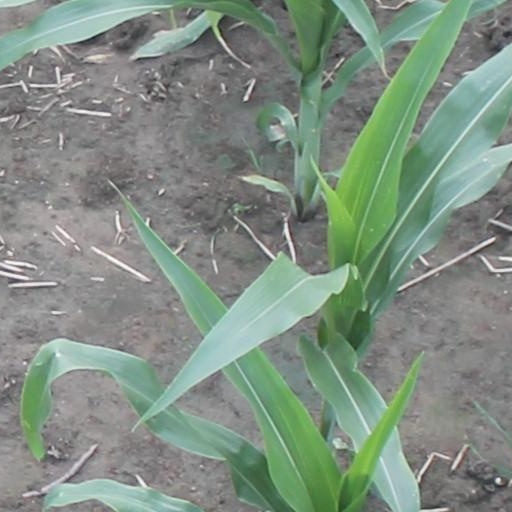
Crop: maize; corn